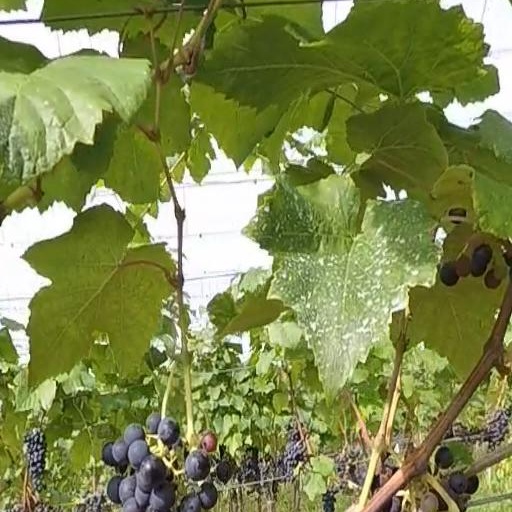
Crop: grape